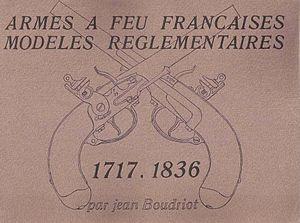
Couverture de l'ouvrage ""Armes à feu, modèles réglementaires"" de J. Boudriot"
Jean Pierre Paul Boudriot, né le 20 mars 1921 à Dijon et décédé le 22 février 2015 à Paris, est un architecte français également connu pour ses publications sur les armes anciennes et l'architecture navale.